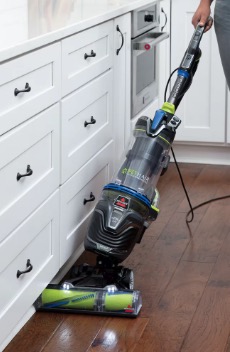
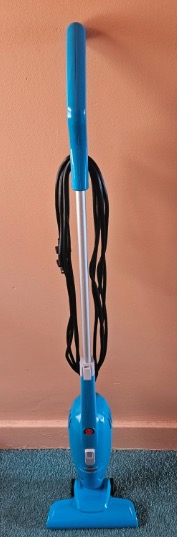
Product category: items_vacuum
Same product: no